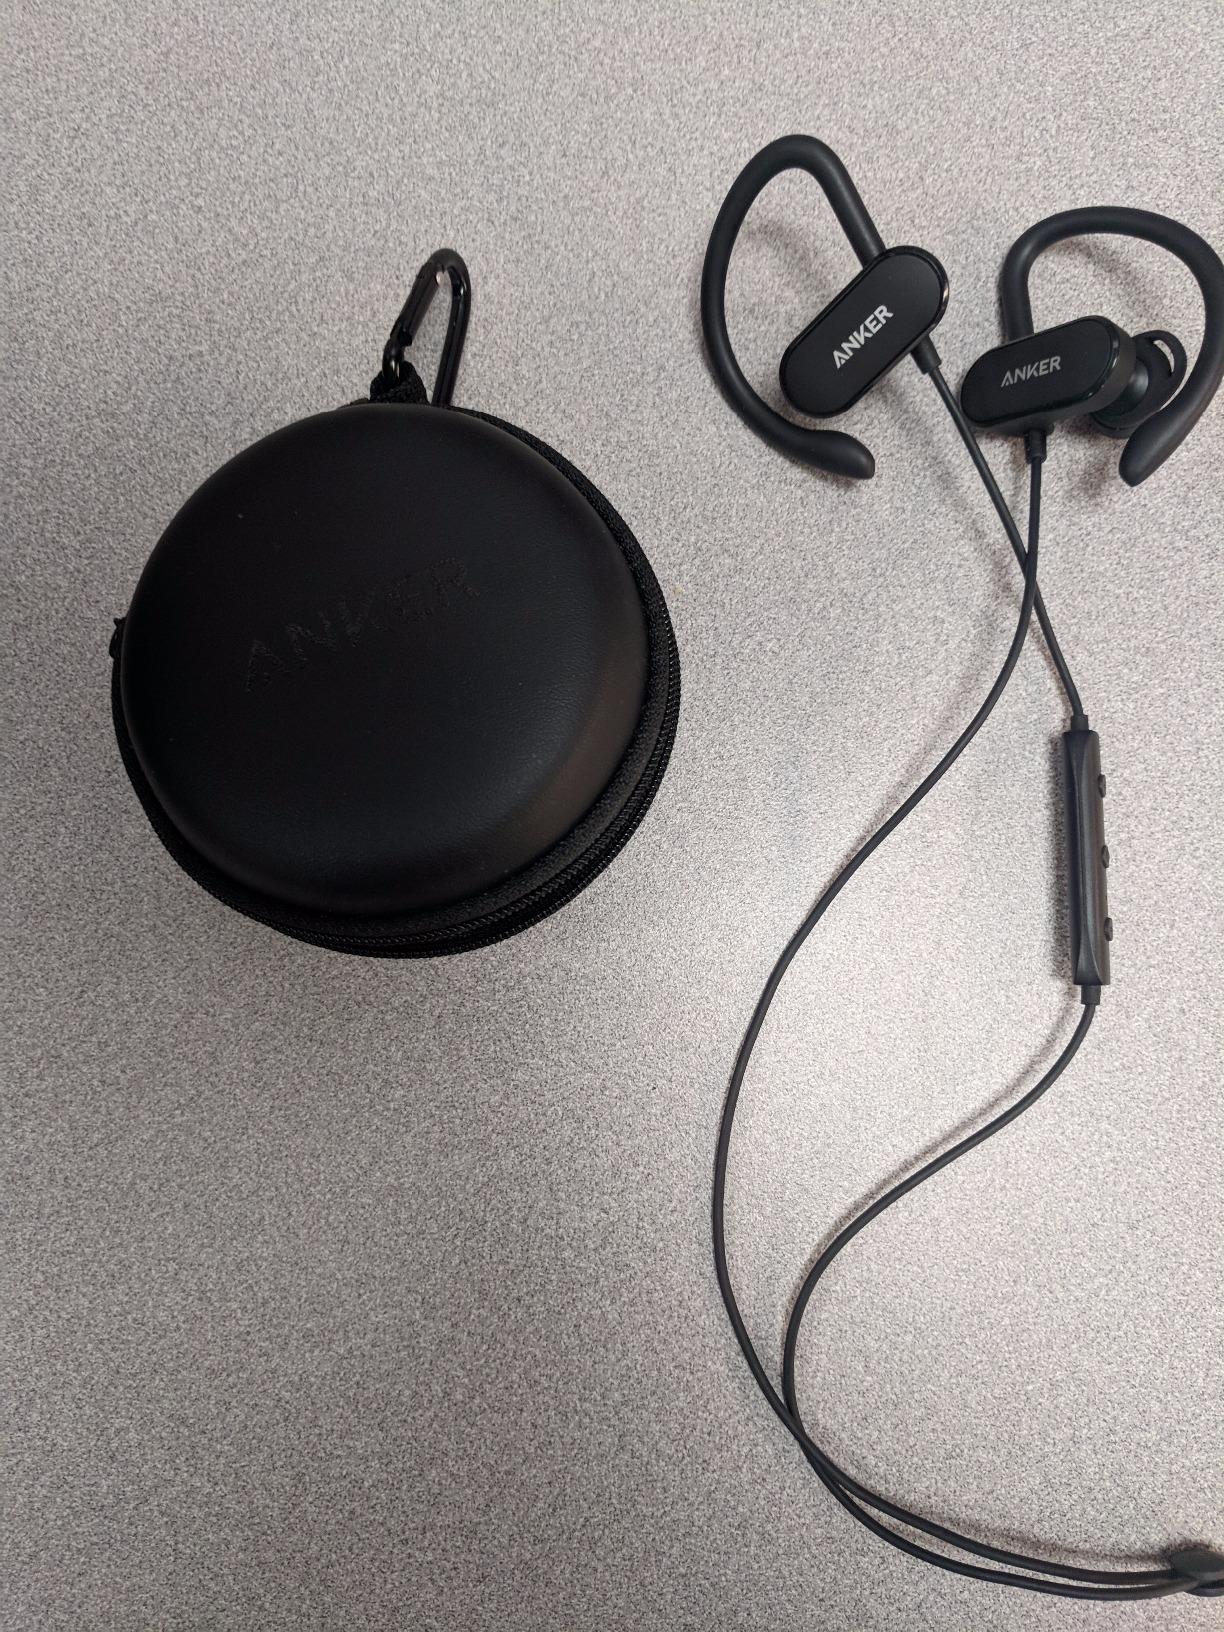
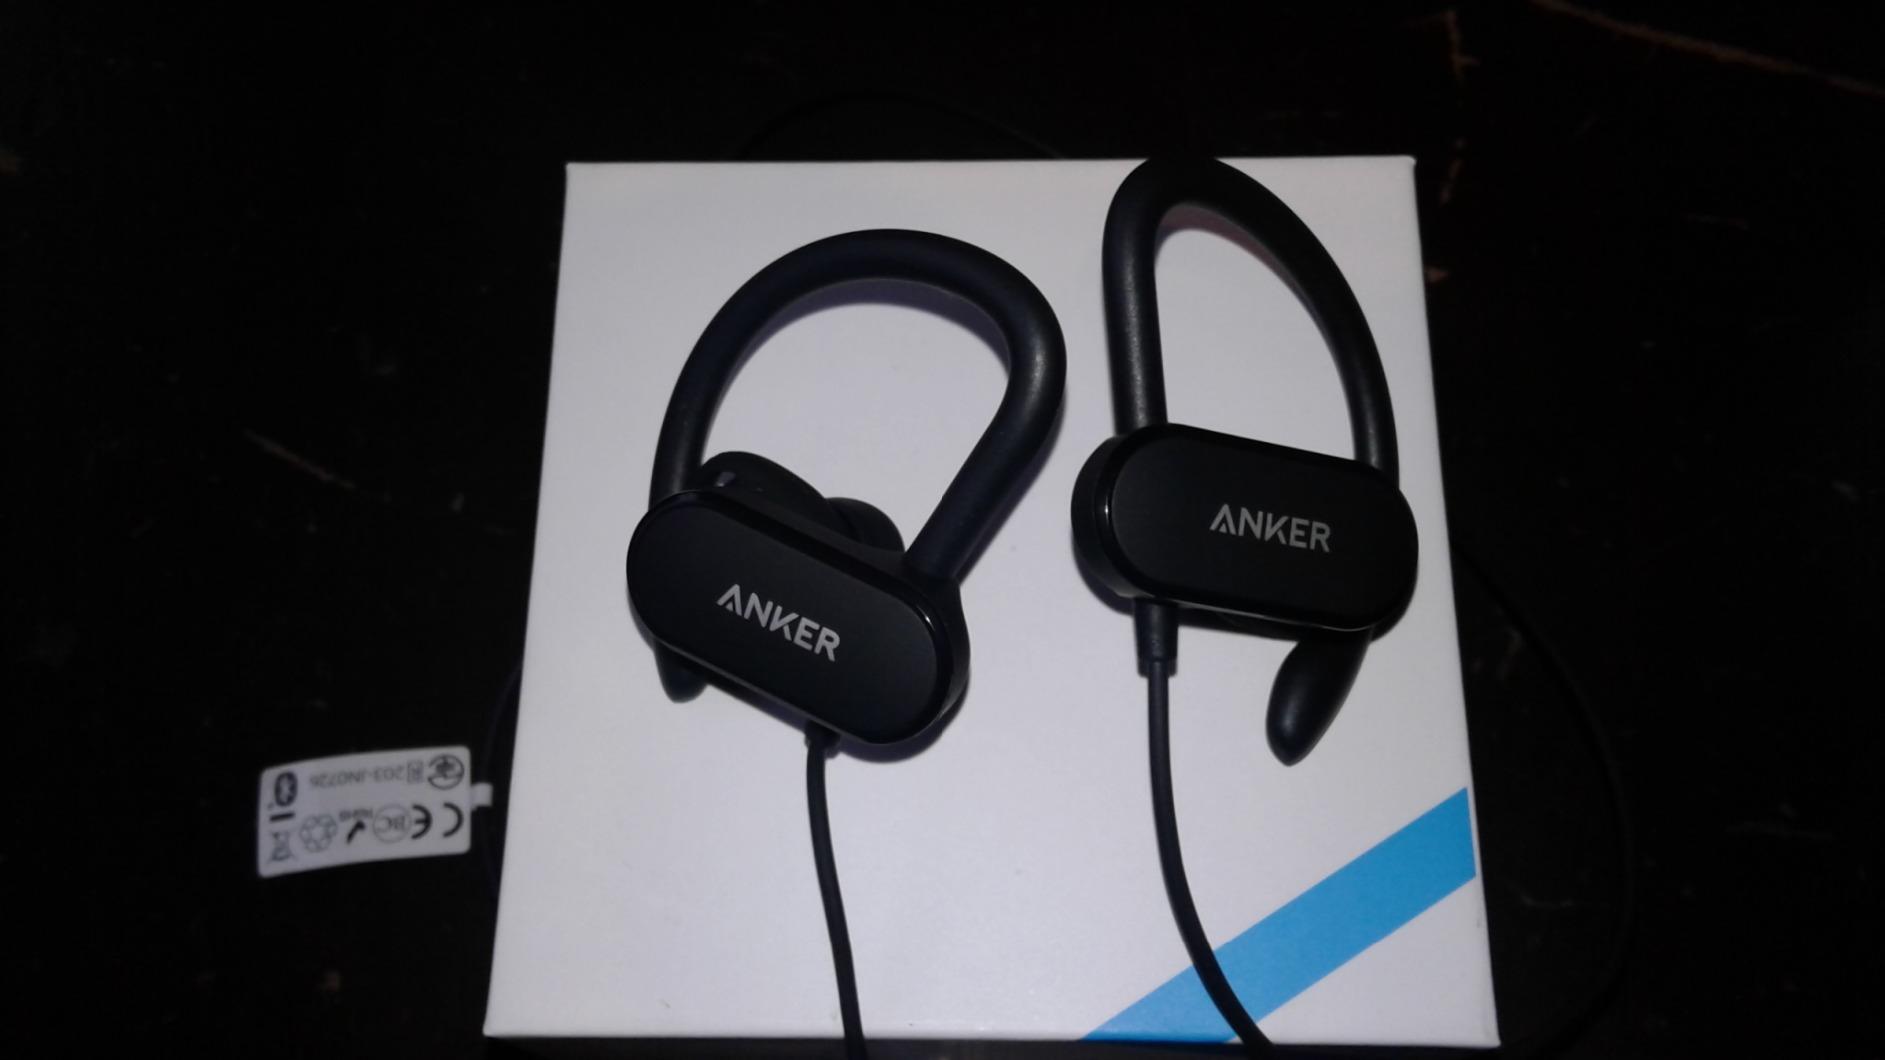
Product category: headphones
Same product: yes